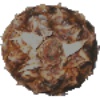
Label: Pineapple 1